Nouvelle-Aquitaine

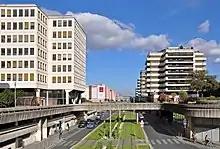
The business district of Mériadeck at Bordeaux, remained on a human scale.

The second airport is Biarritz-Anglet-Bayonne, third is Pau Pyrénées Airport, then Limoges-Bellegarde, and Bergerac Dordogne Périgord Airport.